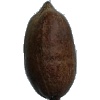
Label: nut_pecan